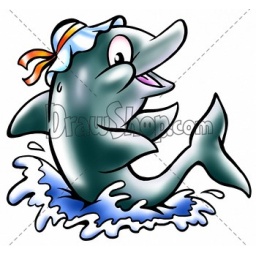
Dolphin playing in the blue water